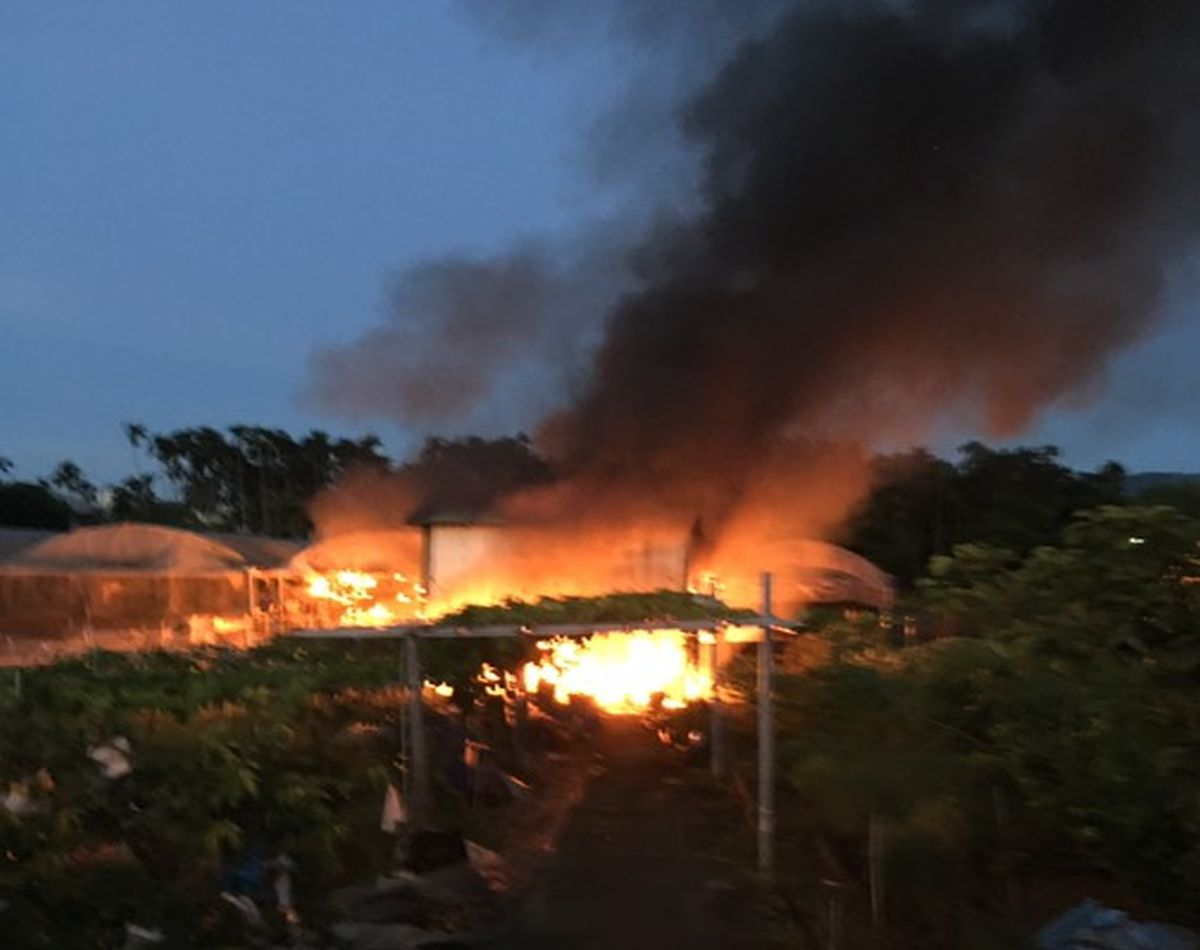
Fire: yes
Smoke: yes